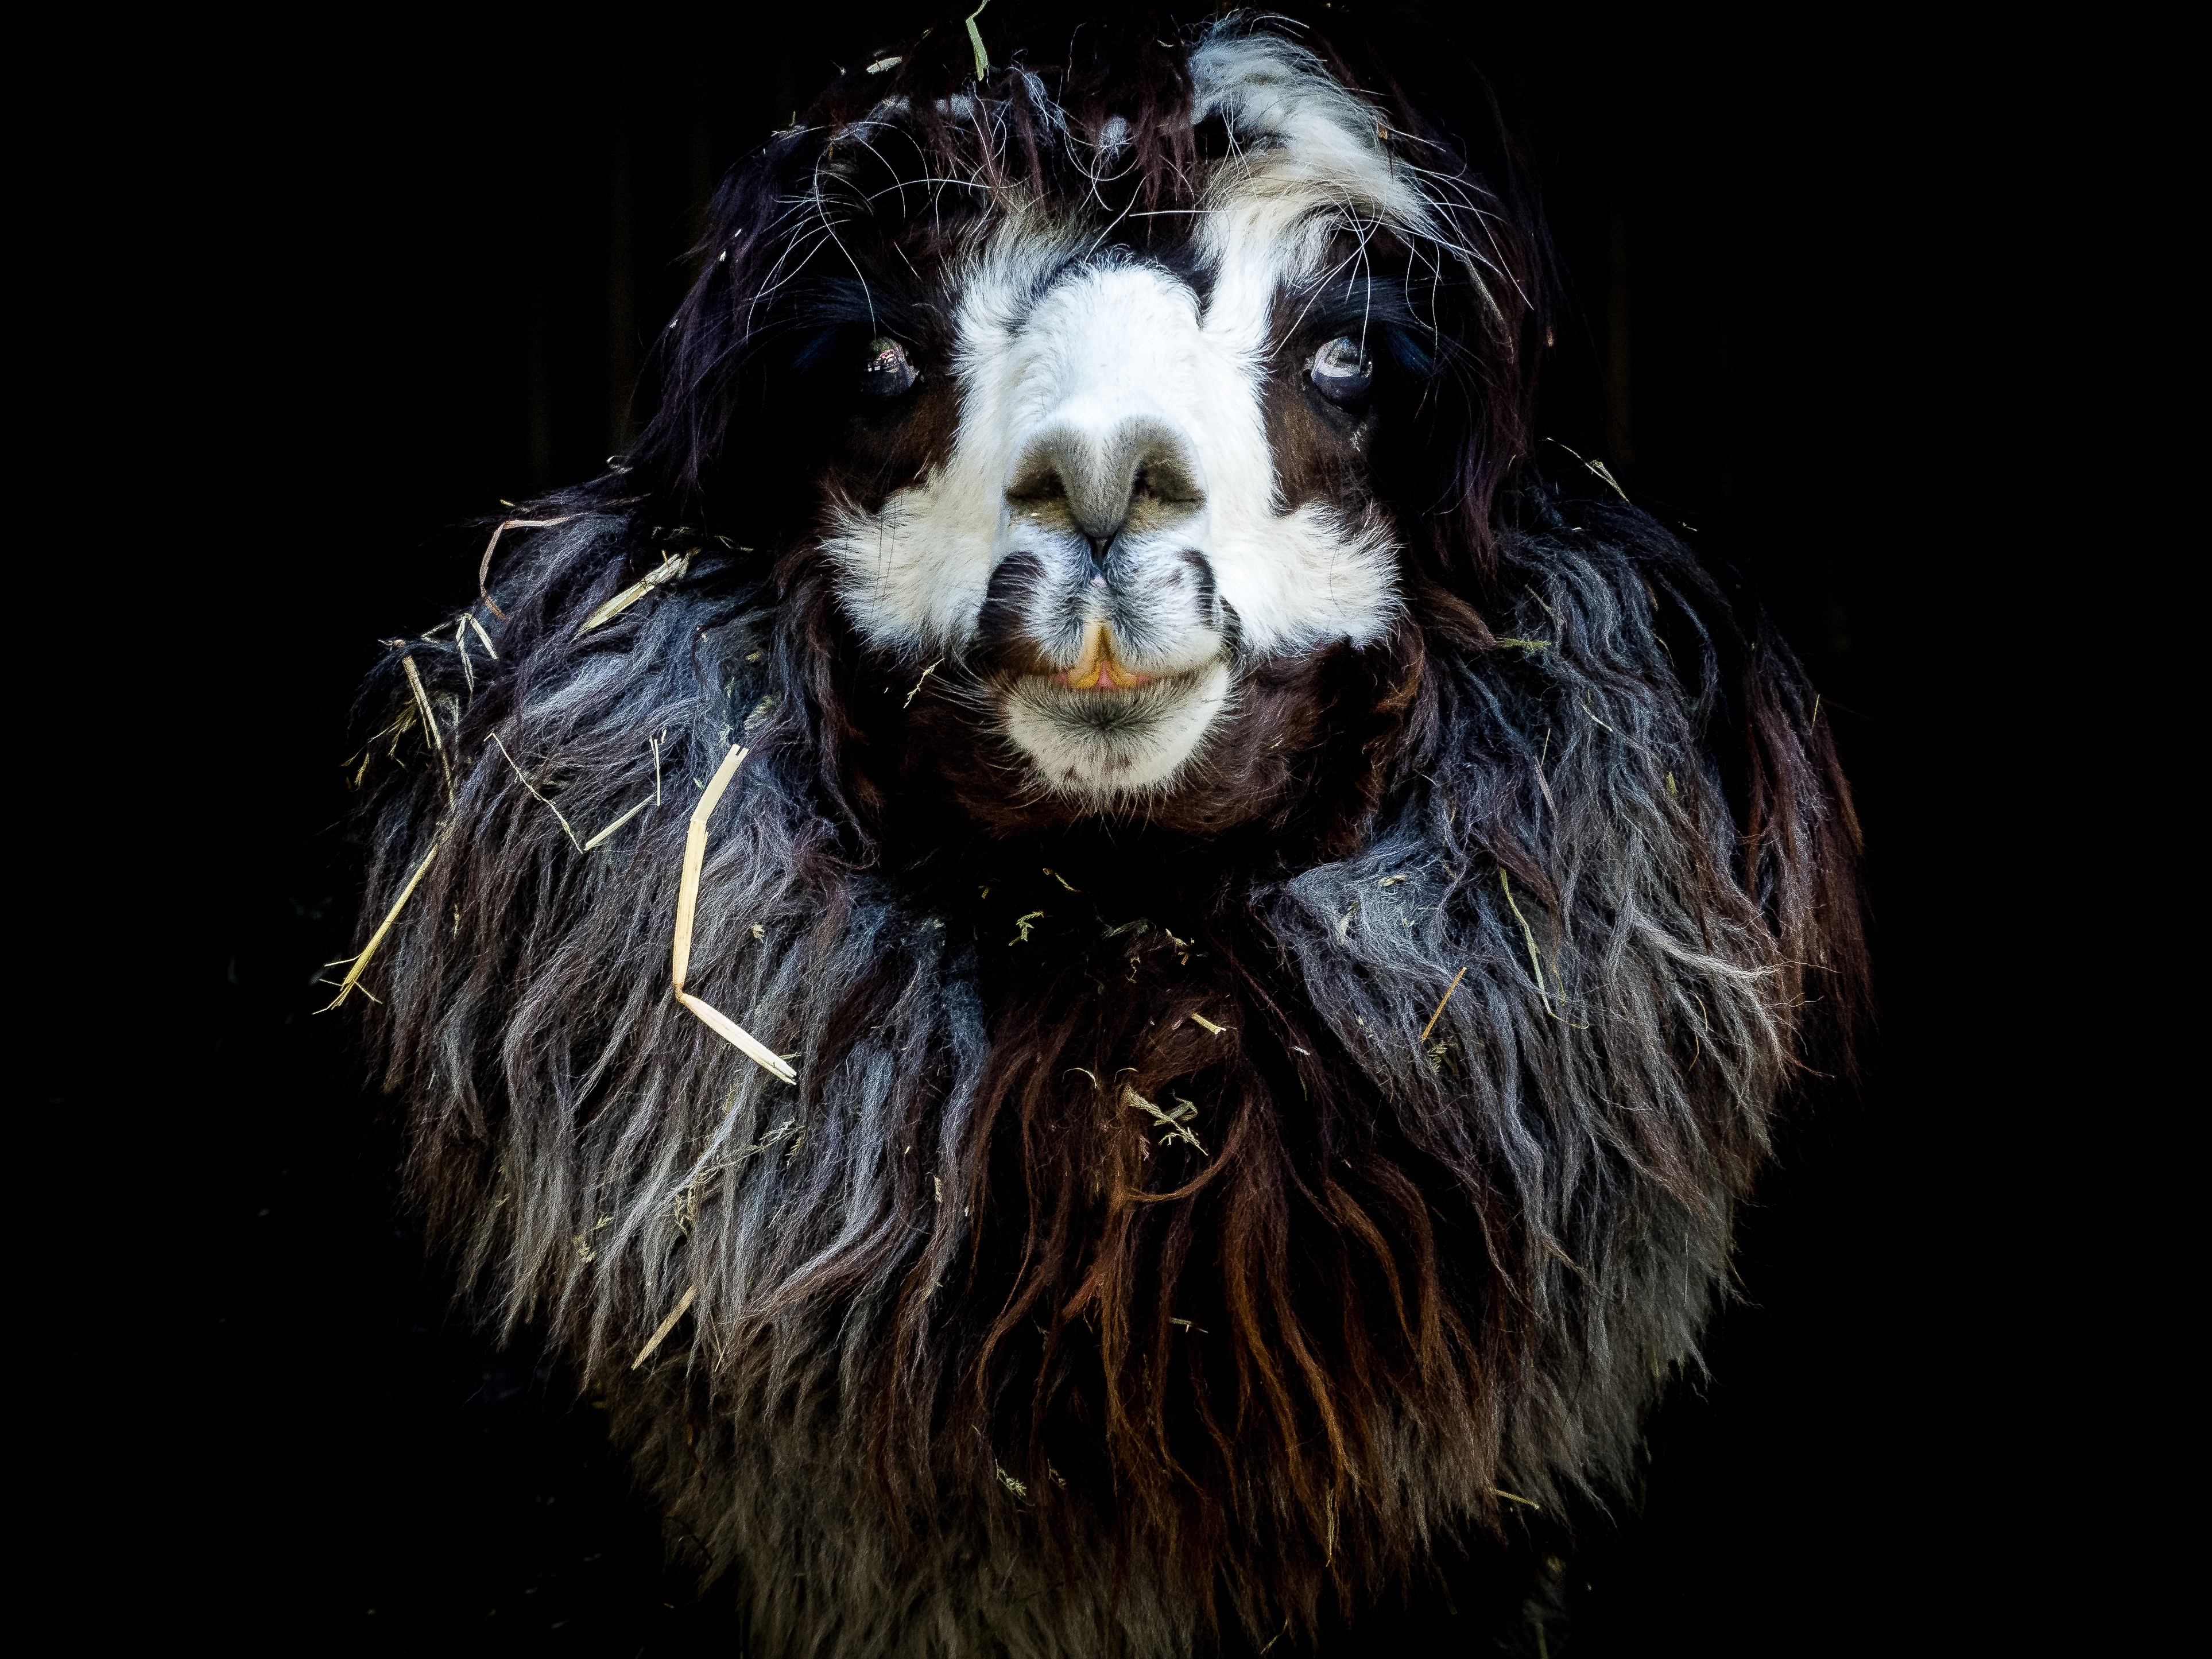
wildlife, zoo, portrait, beak, darkness, fauna, close up, snout, head, lama, tierpark, organism